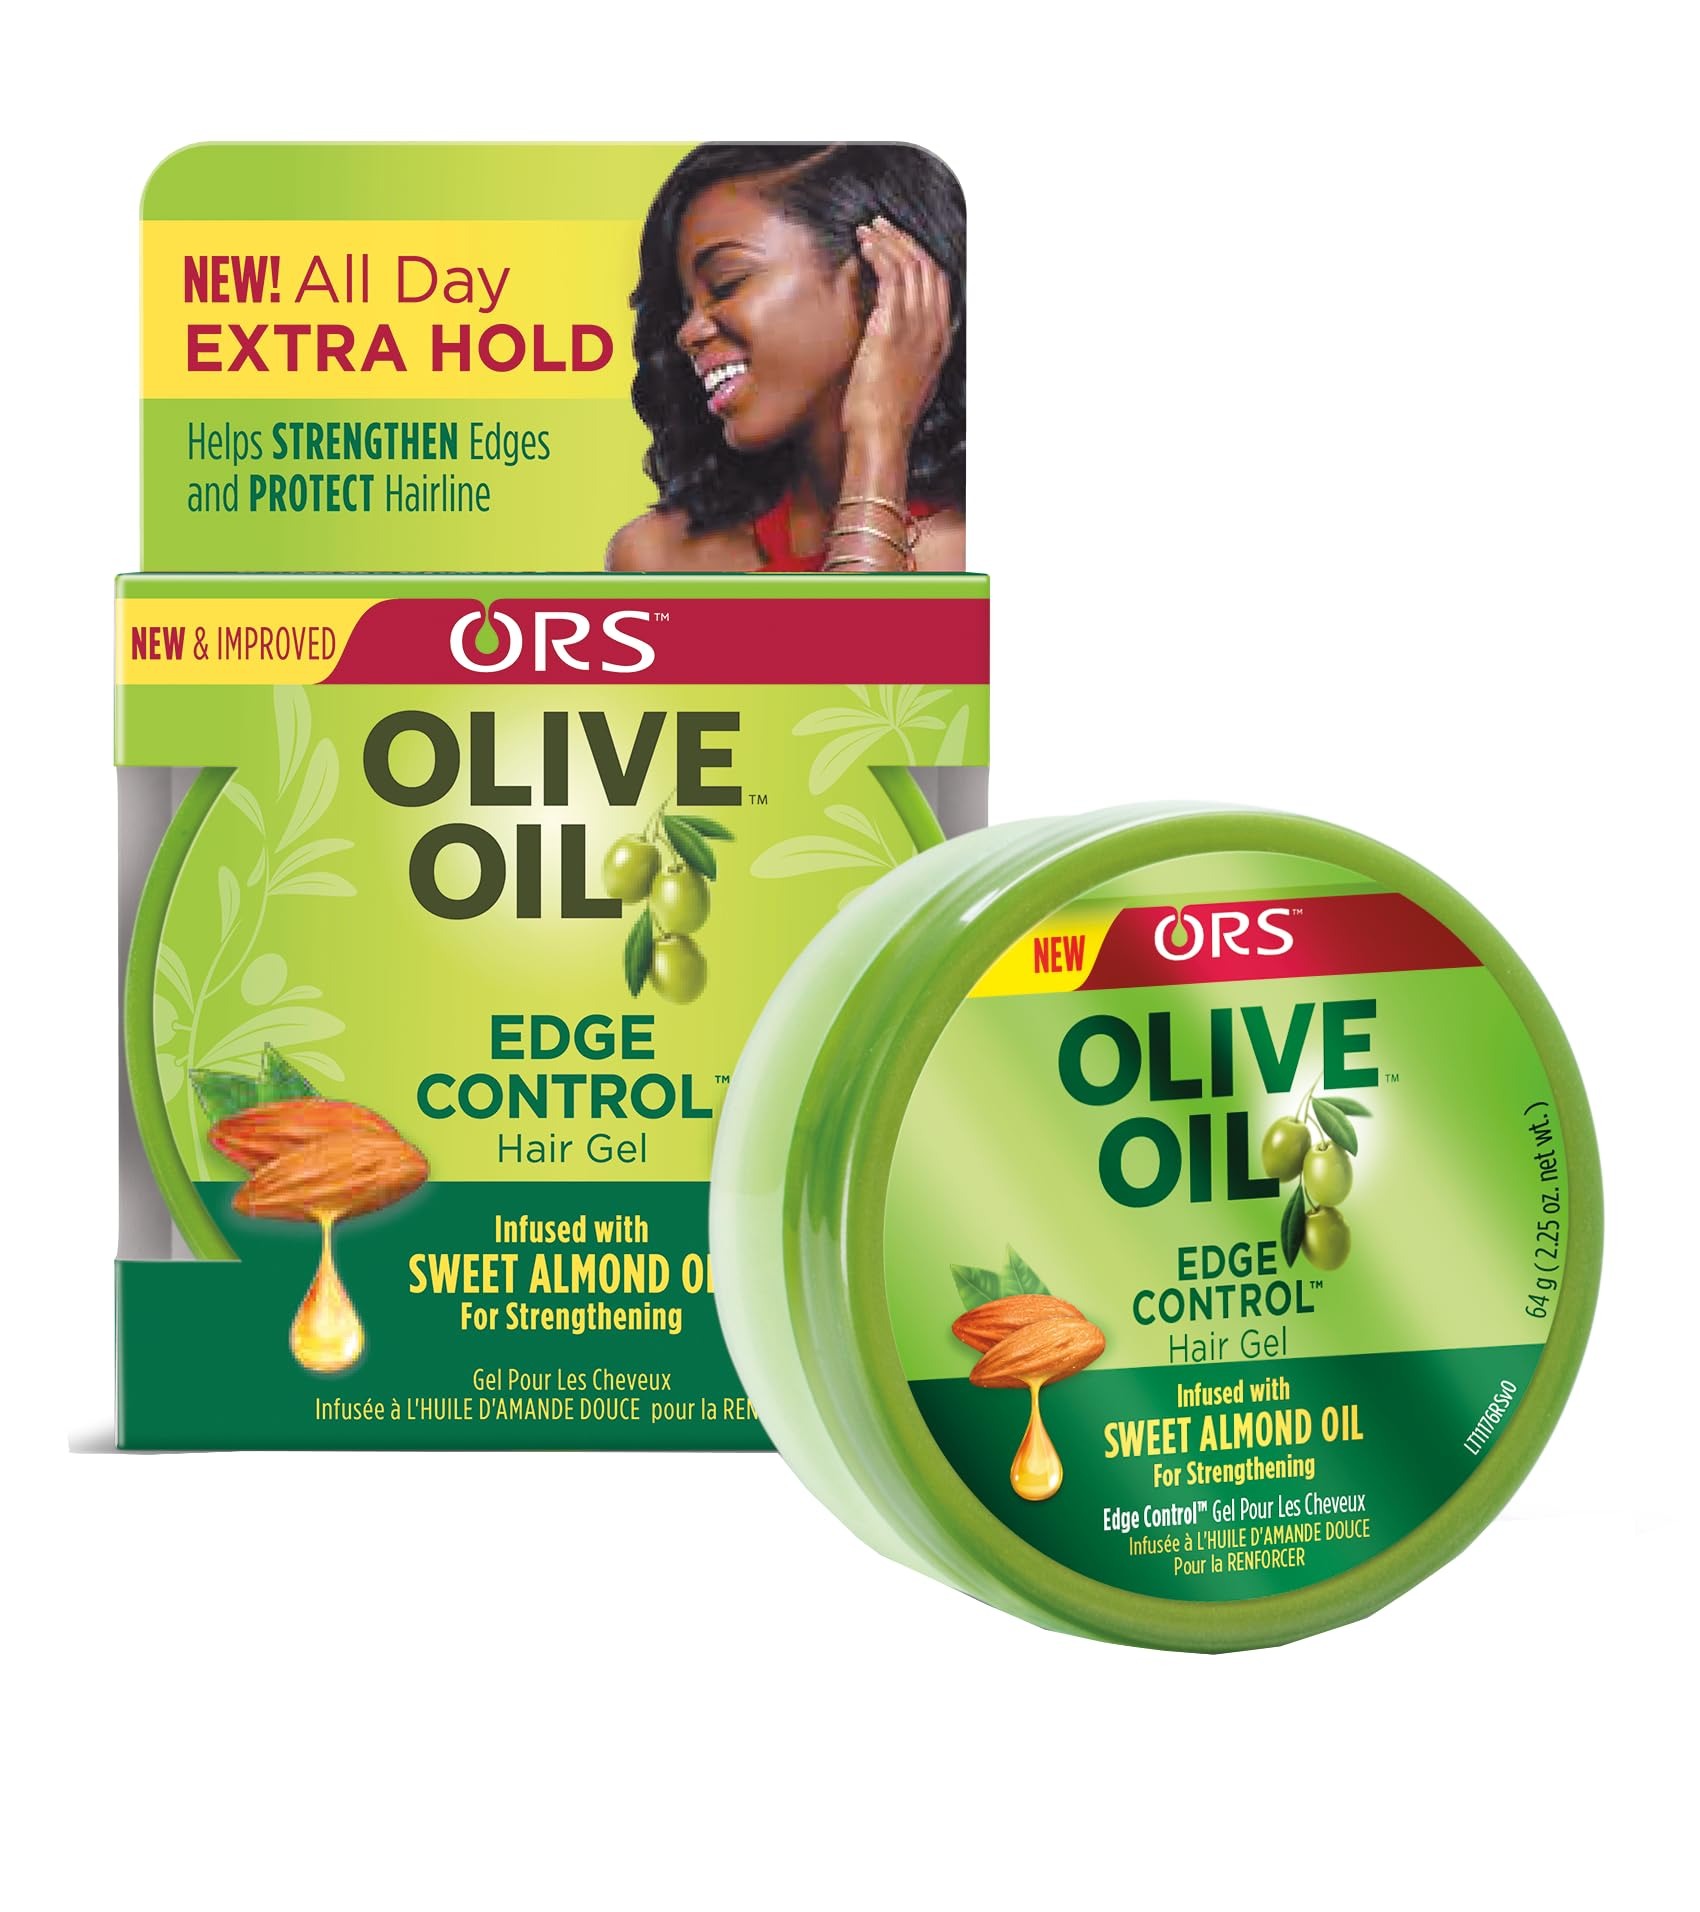
Item Name: ORS Olive Oil Edge Control Hair Gel, 2.25 Ounce
Bullet Point 1: Perfect control for your edges
Bullet Point 2: Adds shine and moisture to the hair
Bullet Point 3: Excellent hold without hardening hair
Bullet Point 4: 2.25 Ounce
Value: 2.25
Unit: Ounce

Price: 7.49